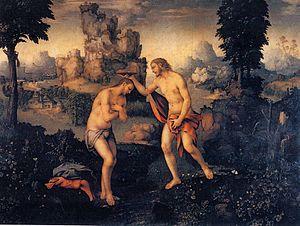
Cesare da Sesto est un peintre lombard marqué par l’influence et l’enseignement de Léonard de Vinci, puis par sa rencontre à Rome avec Raphaël.